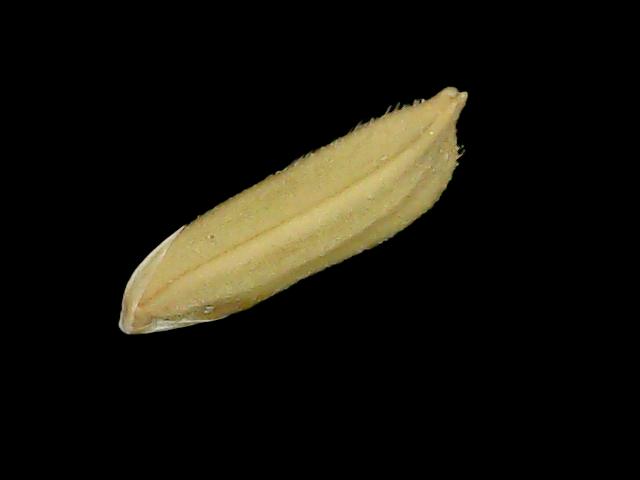
Rice variety: Bd75